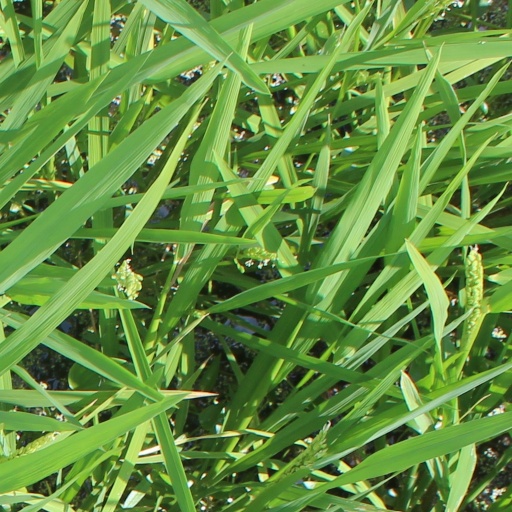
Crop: rice